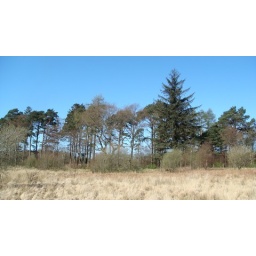
Trees and blue sky near Ennerdale Water